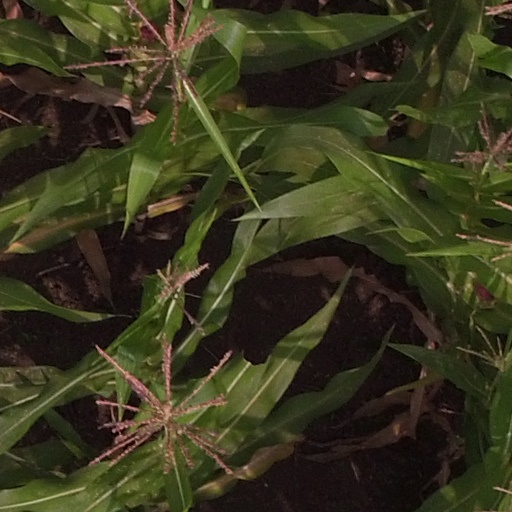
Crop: maize; corn